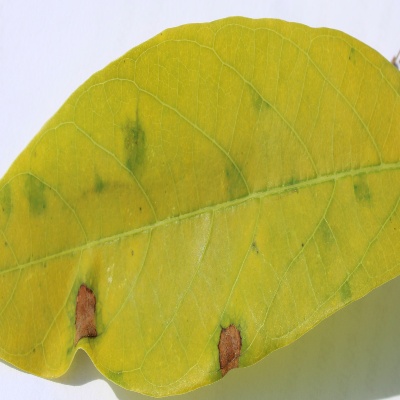
Crop: Cassava
Condition: bacterial blight